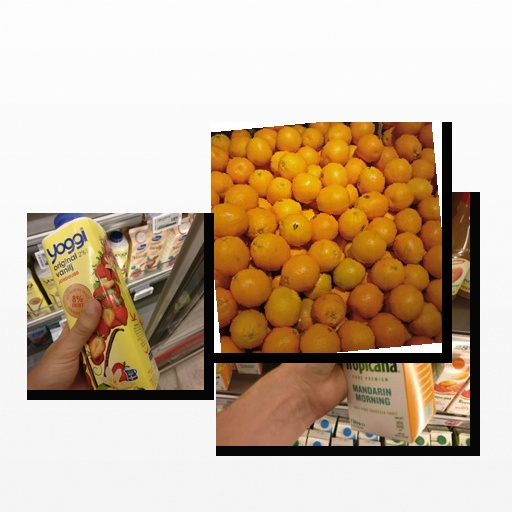
Food items: strawberry_yoghurt, orange, mandarin_juice